Lac Ste. Anne (Alberta)

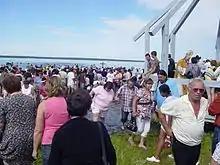
Pilgrims on Lac Ste. Anne

Joseph J. Lestanc, a priest of the Missionary Oblates of Mary Immaculate, organized the first pilgrimage to Lac Ste. Anne in 1889 in honour of Saint Anne, whose feast day is on July 26. In 1926 over 5,500 pilgrims attended. Many came by a special train from the city of Edmonton, away. Today pilgrims come to the lake from all over North America, many walking miles bare-footed as penance, to witness or be a part of the miracle of healing. A display of crutches and canes have been left behind in the shrine by pilgrims.